Carolina Valdivia

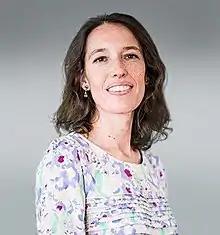
Official portrait, 2022

Carolina Valdivia Torres (7 March 1978 – 11 November 2024) was a Chilean lawyer who served as caretaker Minister of Foreign Affairs following Andrés Allamand's resignation. Valdivia died from pancreatic cancer on 11 November 2024, at the age of 46.